Alois von Beck Widmanstätten

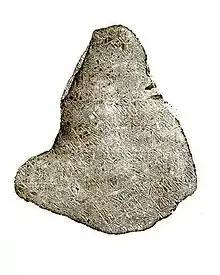
A print of the pattern from Elbogen iron meteorite made by Von Widmannstätten

Count Alois von Beckh Widmanstätten (sometimes given as Alois von Beckh-Widmannstätten or Aloys Joseph Franz Xaver Beck Edler von Widmanstätten: 13 July 1754 – 10 June 1849) was a printer and mineralogist from the Holy Roman Empire and then the Austrian Empire. He is known for recognizing a unique pattern of cross-hatching lines on the surface of iron-rich meteorites, now called Widmanstätten patterns, resulting from the cooling and crystallization of interstitial minerals. A crater on the Moon is named after Widmanstätten.